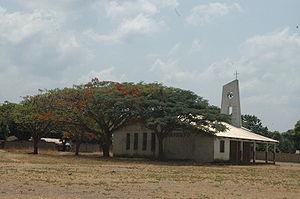
Eglise du village de Niem (diocèse de Bouar), dans le nord-ouest de la République Centrafricaine. Italiano: Chiesa cattolica del villaggio di Niem (diocesi di Bouar), nel nord-ovest della R.C.A.
Les prêtres du Sacré-Cœur de Jésus de Bétharram, également appelés les bétharramites, ou simplement Pères de Bétharram, forment un institut de vie consacrée catholique fondée en 1832 à Bétharram, à quelques kilomètres de Lourdes, par saint Michel Garicoïts. Elle est dirigée par un Argentin depuis 2017, le P. Gustavo Agín. Cette congrégation est en voie d'extinction en France où elle est née et où elle était très présente dans le Sud-Ouest.